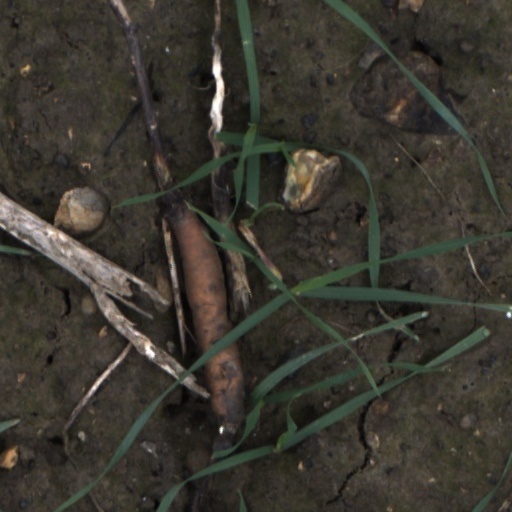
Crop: wheat